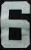
Number: 6